Bhagwanth Khuba

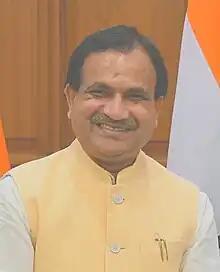
Official Portrait of the Bhagwanth Khuba dated on 4 April 2023

Bhagwanth Khuba (born 1 June 1967) is an Indian politician who served as the union Minister of State for Chemicals and Fertilizers, New and Renewable Energy in Government of India from 7 July 2021 to 5 June 2024. He was the Member of the Lok Sabha from Bidar Lok Sabha constituency in Karnataka from 18 May 2014 to 4 June 2024. He is a member of the Bharatiya Janata Party.